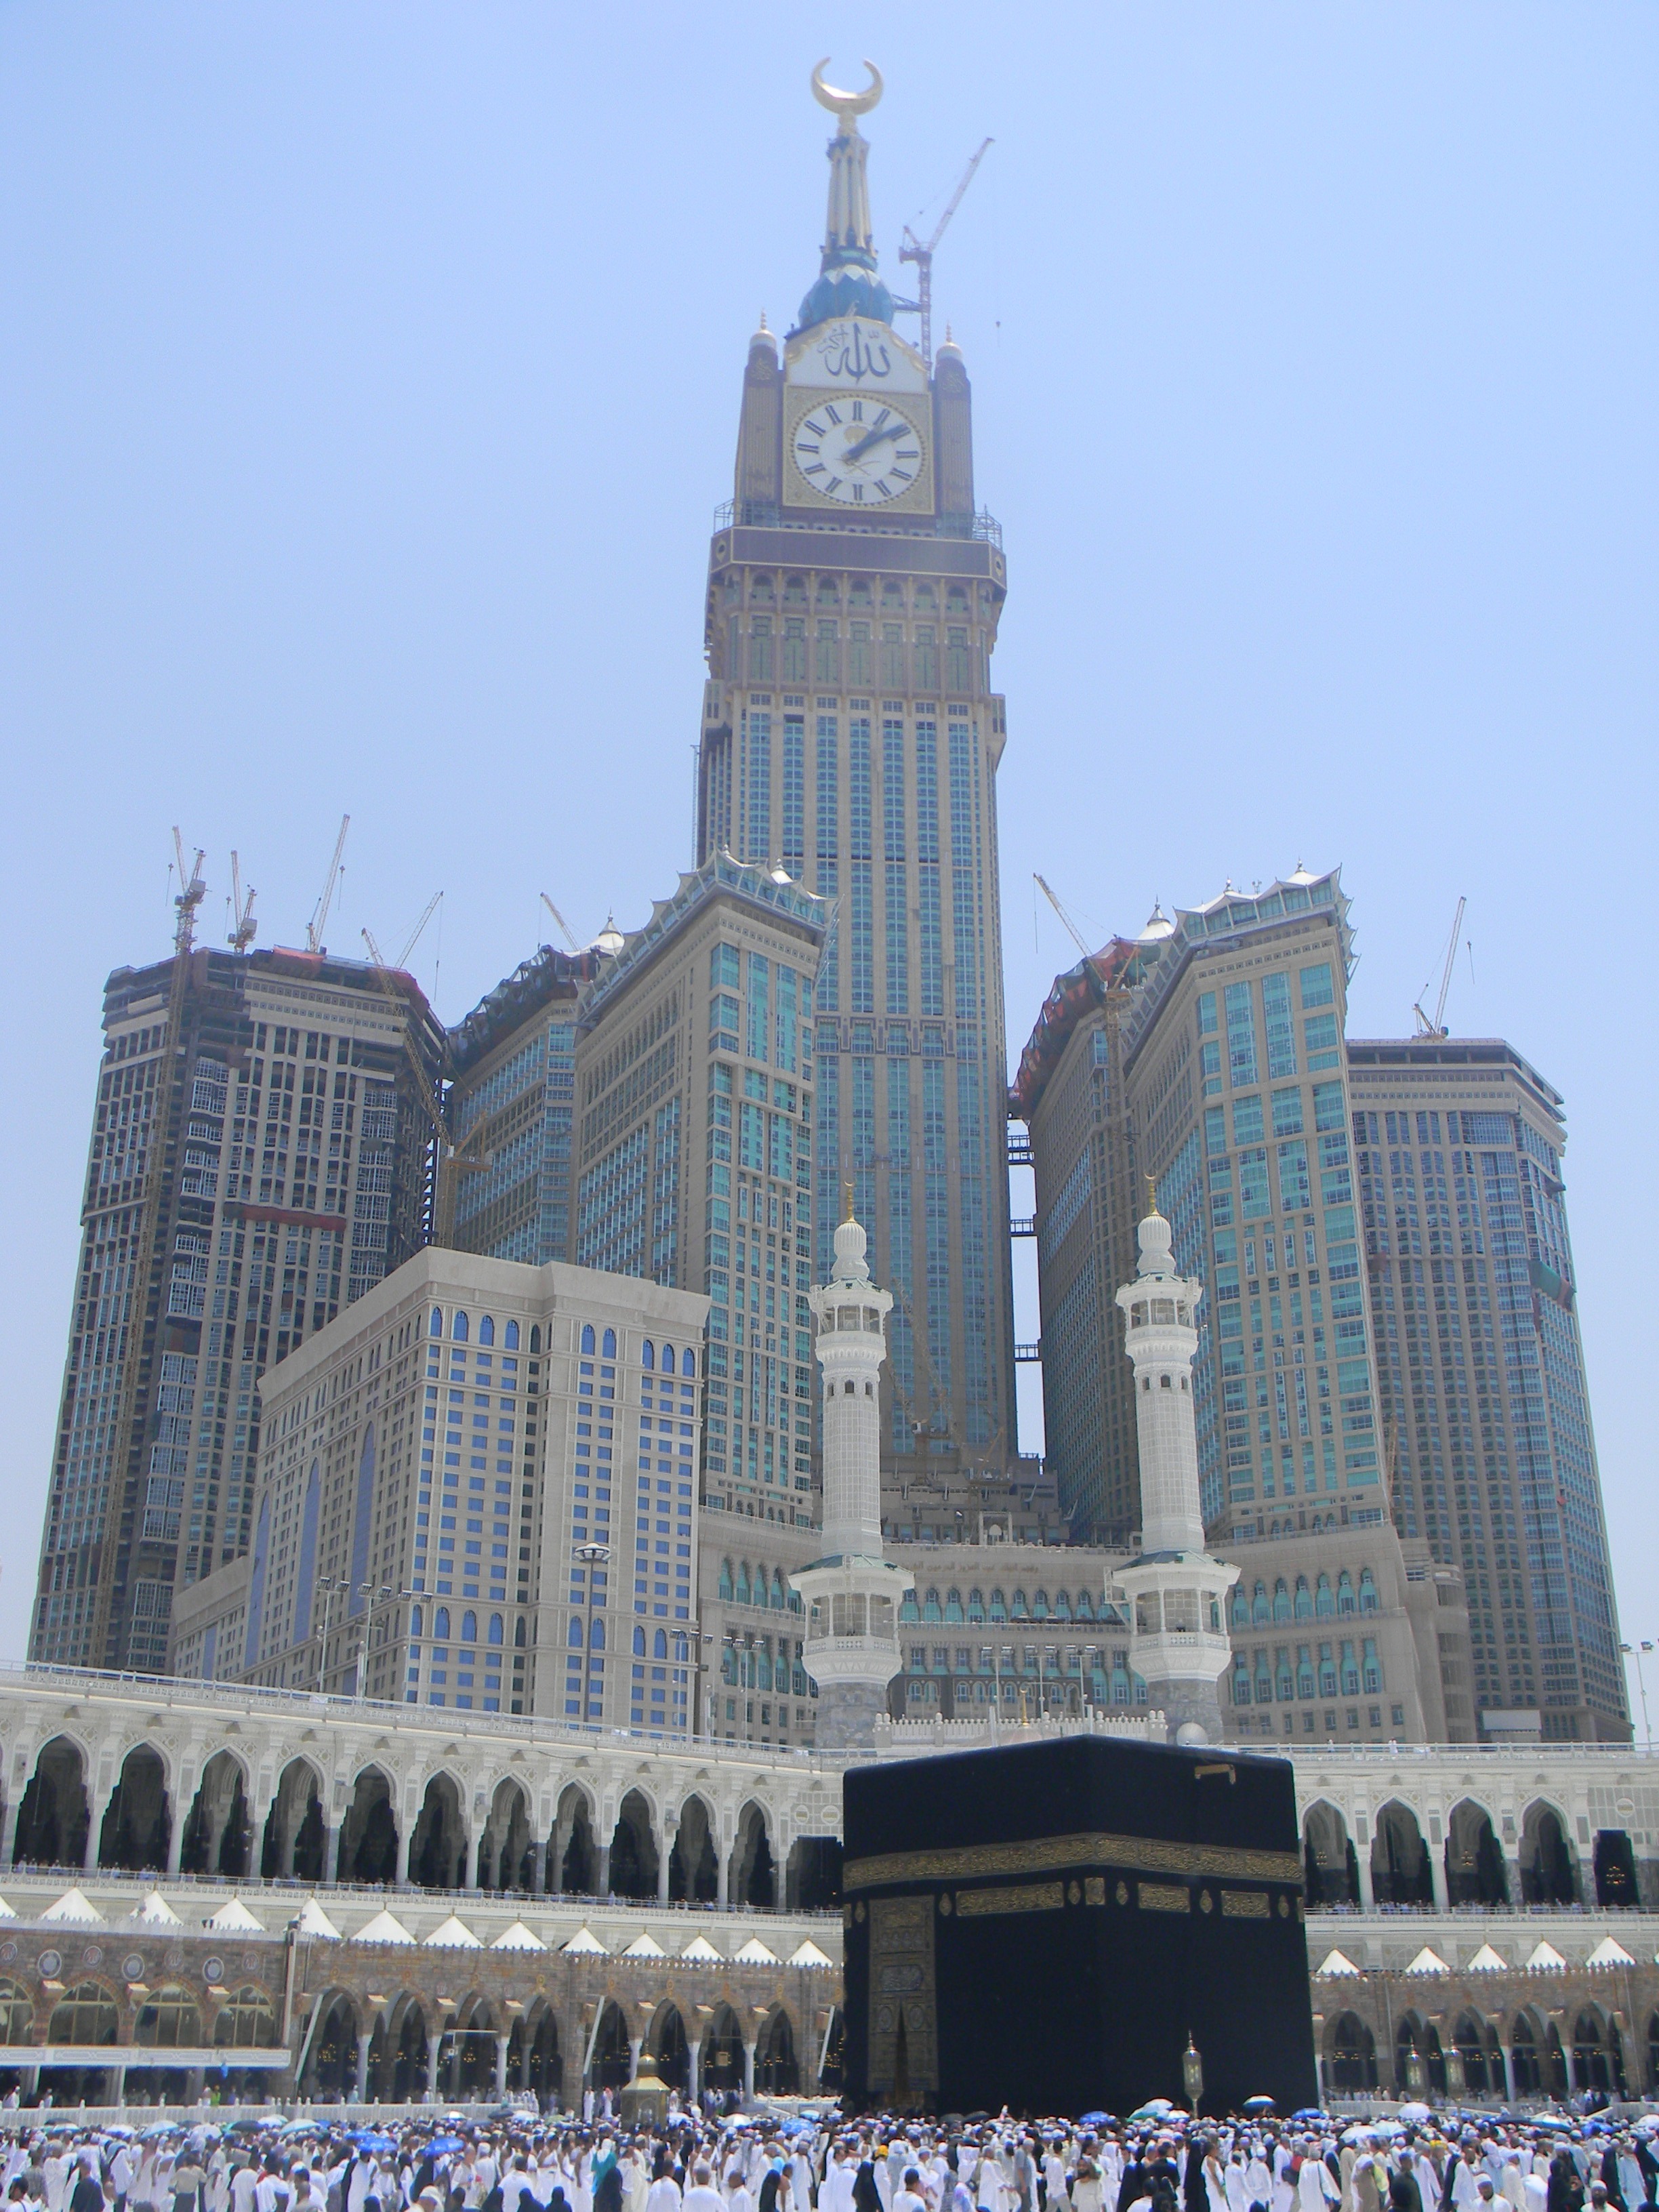
architecture, structure, building, city, skyscraper, urban, highrise, cityscape, downtown, vacation, travel, tower, landmark, property, cathedral, tourism, apartment, place of worship, luxury, hotel, resort, spire, commercial, contemporary, economy, development, metropolis, tours, saudi arabia, mecca, human settlement, metropolitan area, al abrar mecca